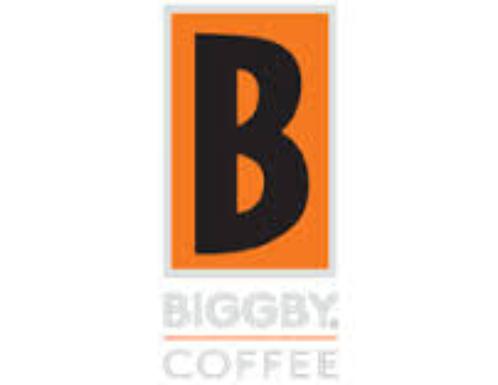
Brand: Biggby Coffee
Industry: Food